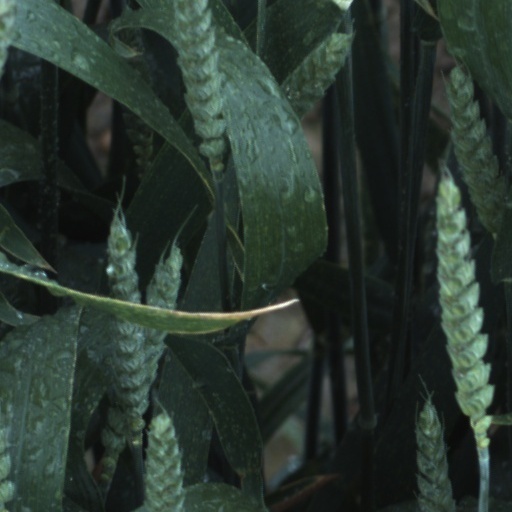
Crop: wheat